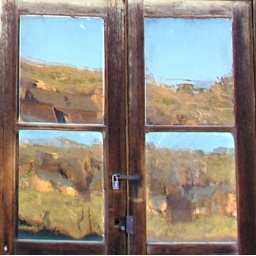
I want to replace all of the windows in our house with panes made using this method.